Balloch Pier railway station

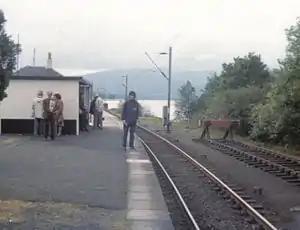
Balloch Pier station in 1976

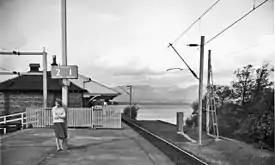
The station in 1961

Balloch Pier railway station was a railway station serving the southern end of Loch Lomond on the northern edge of Balloch, Scotland.